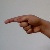
The image shows a hand gesture representing the letter 'G' in Indian Sign Language.